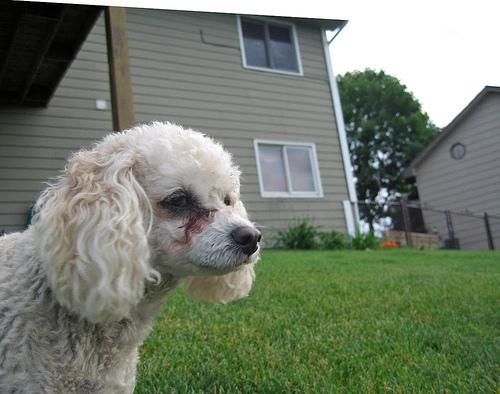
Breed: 200-n000010-miniature_poodle